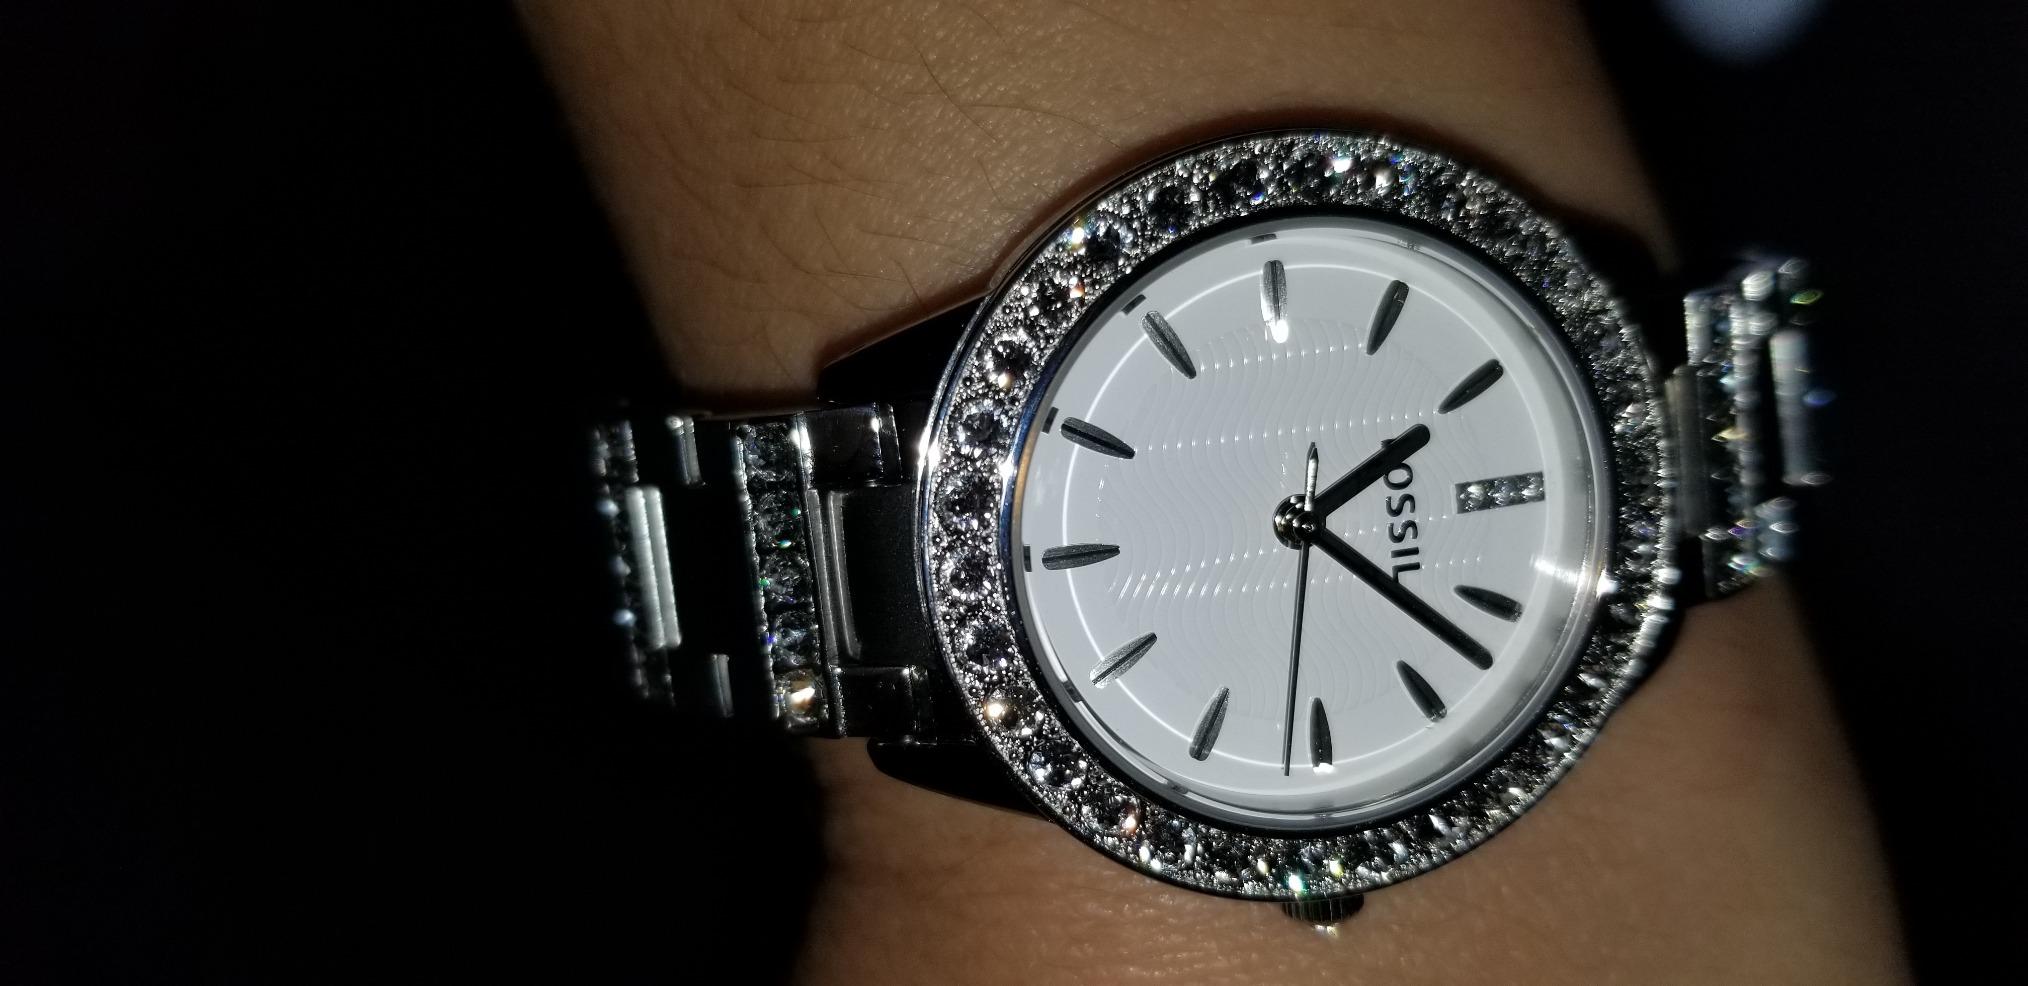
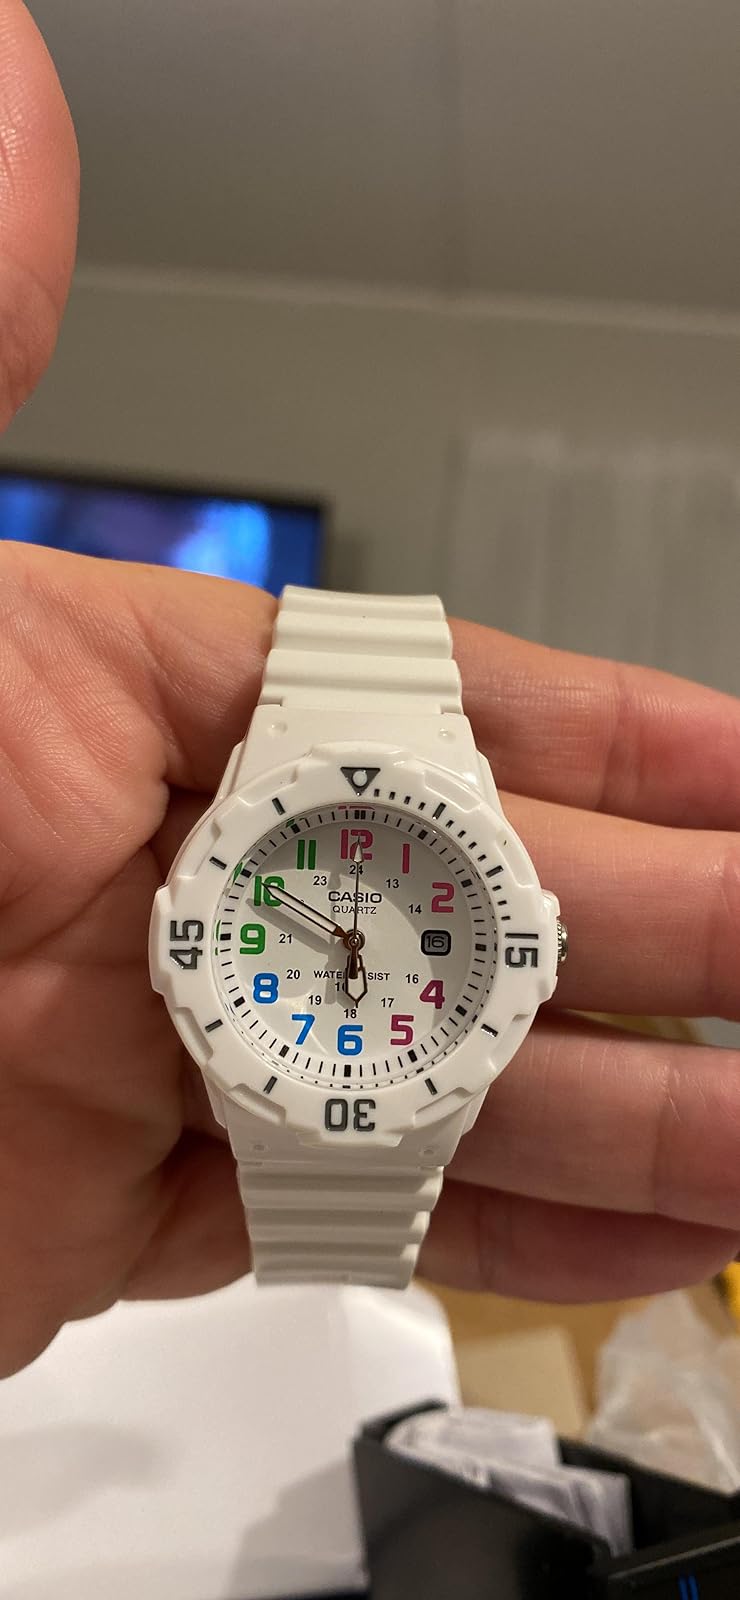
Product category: accessories_watch
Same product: no